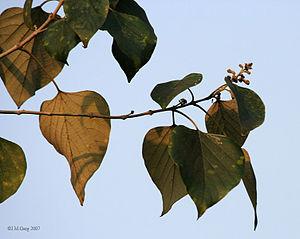
Cet arbre à croissance rapide et à feuillage caduc, pousse naturellement dans la plus grande partie de l'Inde à des altitudes allant jusqu'à 1 500 mètres. Il est aussi naturellement présent en Birmanie, en Thaïlande, au Laos, au Cambodge, au Vietnam et dans les provinces du Sud de la Chine. Il a été planté de façon extensive au Sierra Leone, au Nigeria, en Malaisie, et sur une base expérimentale dans d'autres pays. Il est également planté en arbre d'ornement.